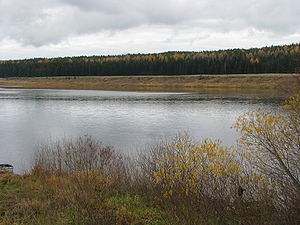
Izjma
Izjma nær landsbyen Ust-Ukhta
Izjma er en flod i Republikken Komi i Rusland. Den er en venstre biflod til Petjora. Floden er 531 km lang, med et afvandingsareal på 31.000 km². 154 km fra mundingen har Izjma en middelvandføring på 203 m³/s. Den fryser til i november og isen bryder op ved forårsafsmeltningen i maj.